British Rail Class 66

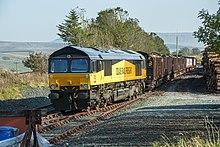
66850 at Ribblehead with KFA wagons

Colas Rail took over the ex-Advenza Cemex Cement flow after the company went bust, initially using the five former Advenza Freight and Direct Rail Services locomotives 66406-410 which had been renumbered 66841-845. Subsequently, as part of a deal with GB Railfreight, Colas Rail replaced them with five ex-Freightliner 66573-577 which were renumbered 66846–850. The five ex-Direct Rail Services class 66s were transferred to GB Railfreight and renumbered 66742–746.